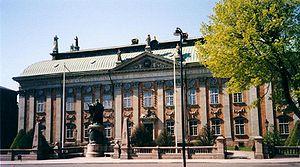
Simon de la Vallée né vers 1590 à Paris, mort le 28 novembre 1642 fut un architecte franco-suédois. Il fut le premier architecte de Suède à avoir reçu une formation théorique dans une Académie et qui créa l'école d'architecture suédoise.